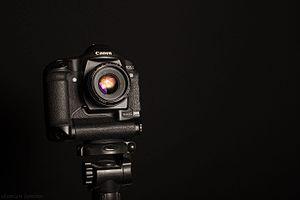
L'EOS-1D Mark II est un boîtier reflex numérique commercialisé en 2004 et 2005 par Canon, en remplacement de l'EOS-1 D. Équipé d'un capteur CMOS de 28,7 × 19,1 mm pour une définition de 8,2 mégapixels et d'une rafale atteignant 8,5 images par seconde, il s'adressait principalement au marché professionnel. Son successeur fut l'EOS-1 D Mark II N.